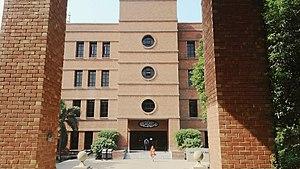
La Lahore University of Management Sciences, francisé en Université des Sciences de Gestion de Lahore est une université et un centre de recherche privé situé à Lahore, dans la région du Punjab au Pakistan.